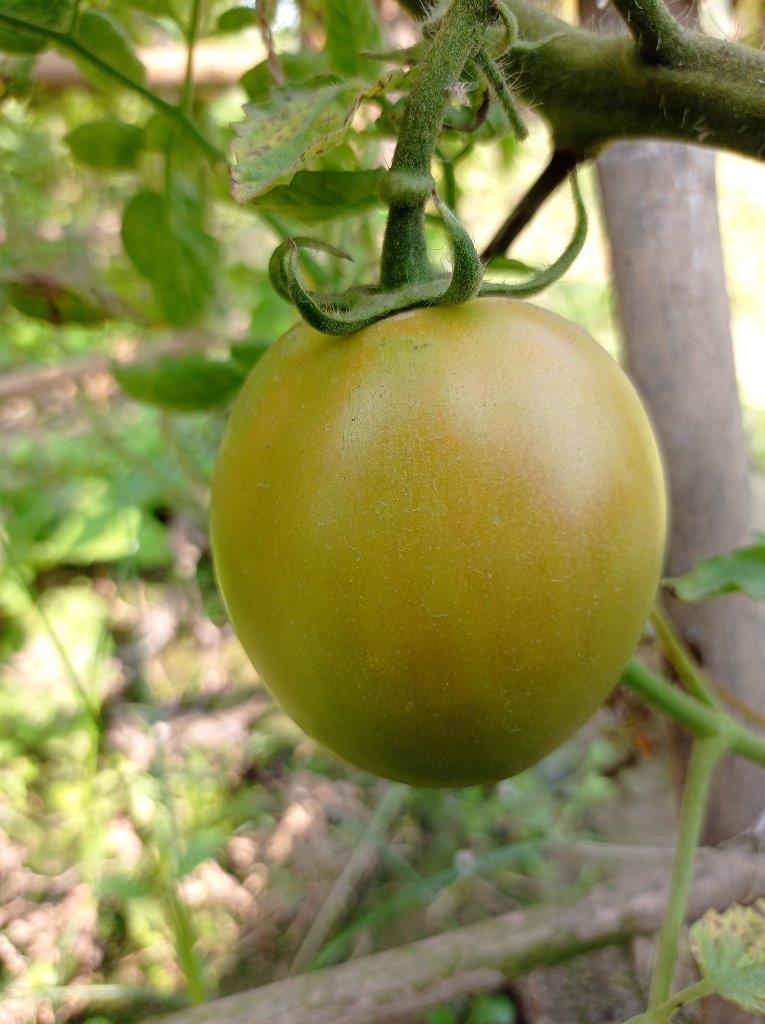
Maturity: Mature